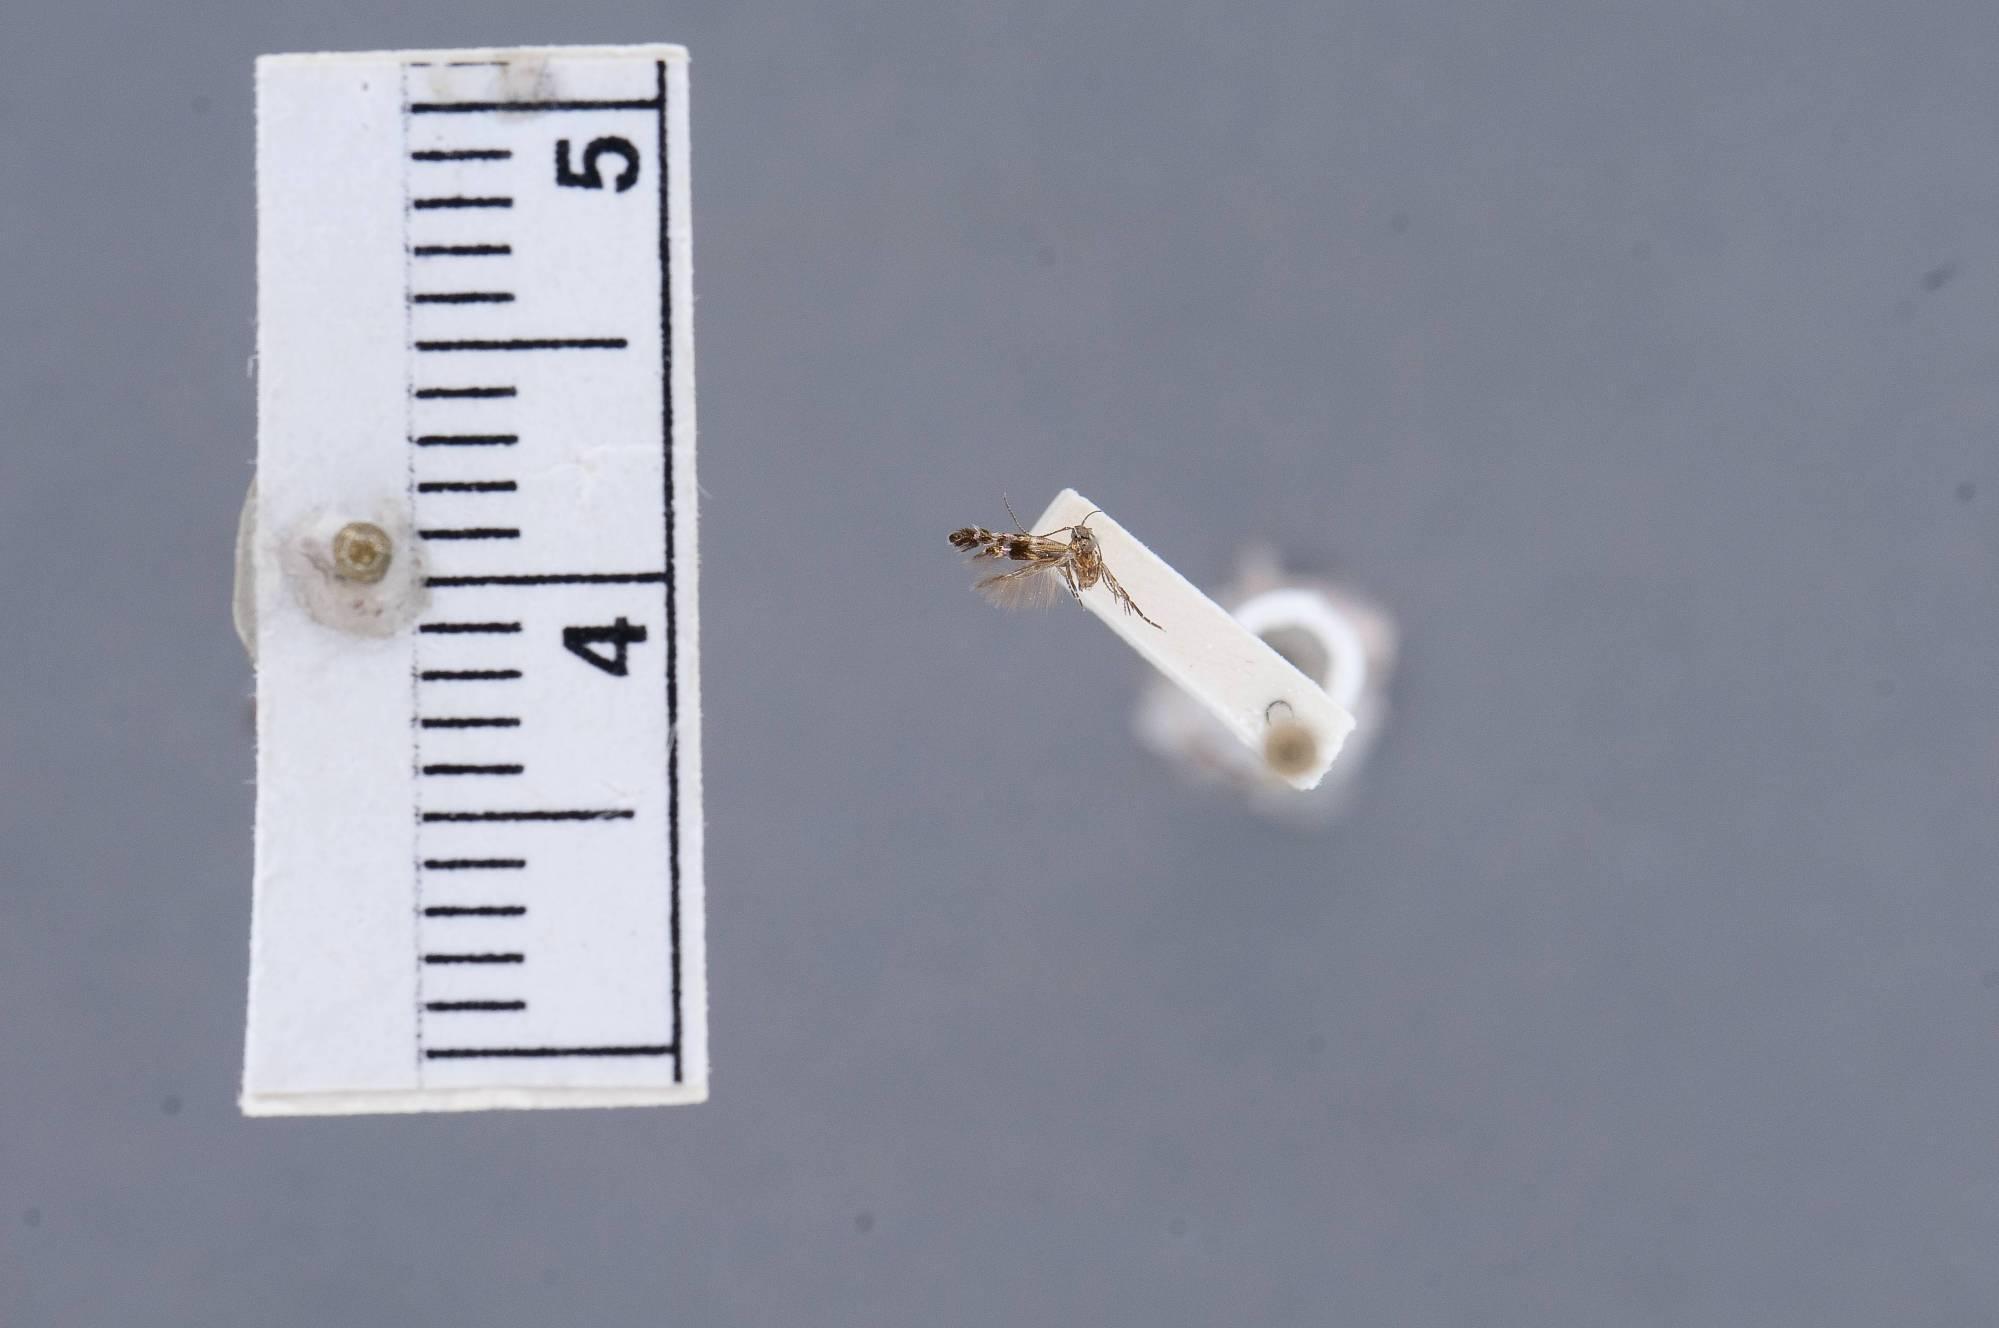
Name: Acanthophlebia argentea
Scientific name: Acanthophlebia argentea Clarke, 1986
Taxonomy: Animalia, Arthropoda, Insecta, Lepidoptera, Glossata, Cosmopterigidae, Cosmopteriginae
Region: J. F. Clarke
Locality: Fatu Hiva, Omoa, Marquesas Islands, French Polynesia, France
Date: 11 Mar 1968